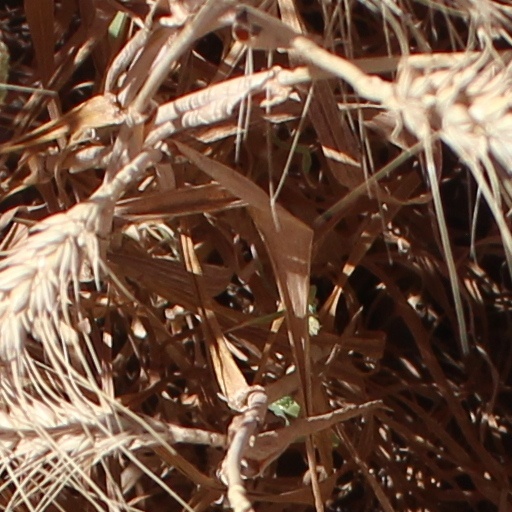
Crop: wheat